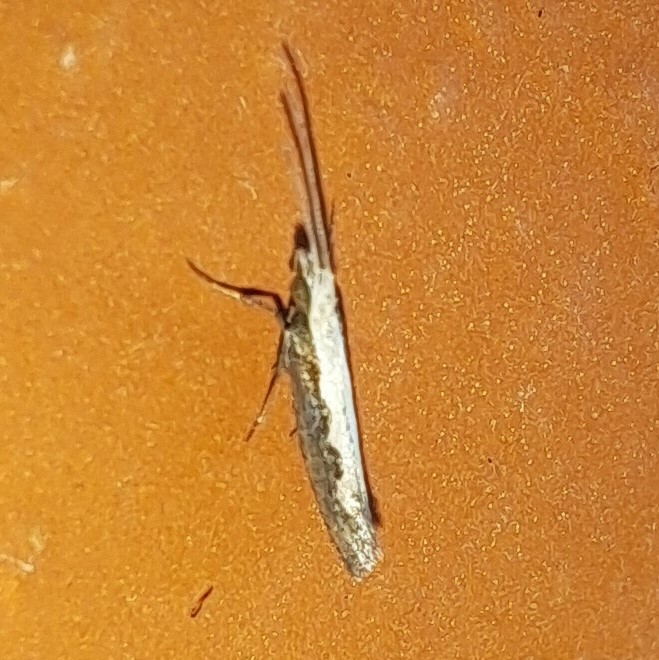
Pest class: diamondback_moth